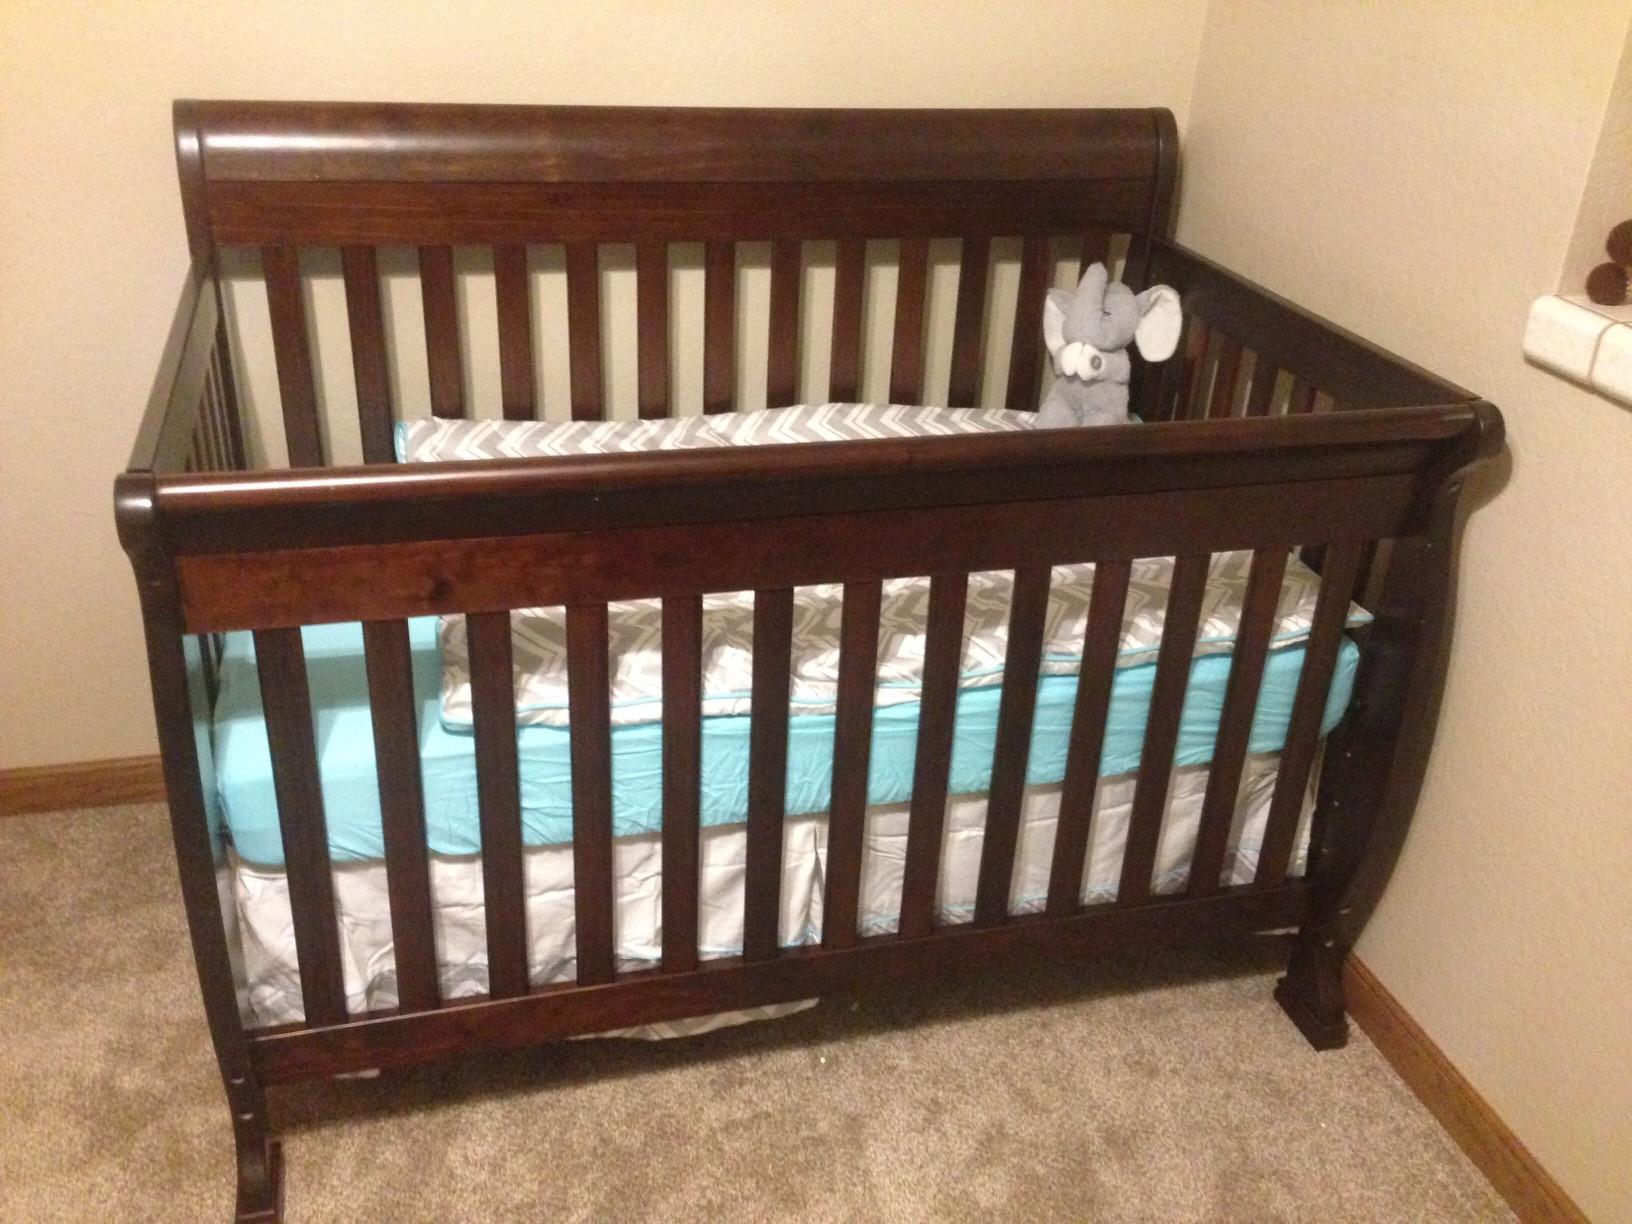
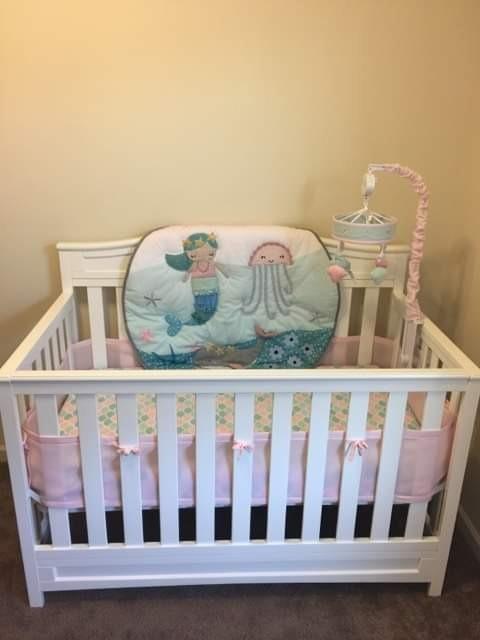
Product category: products_crib
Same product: no